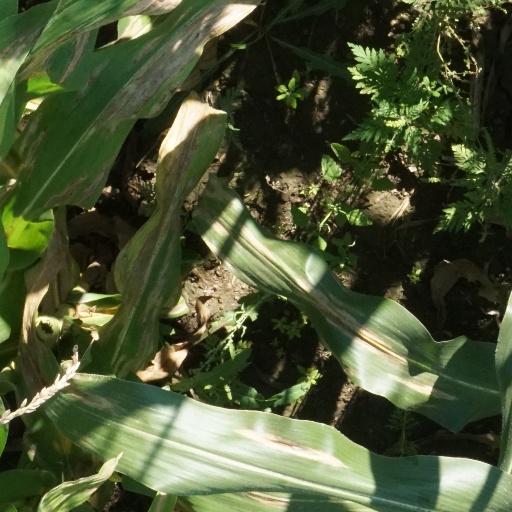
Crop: maize; corn